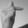
ASL letter: T